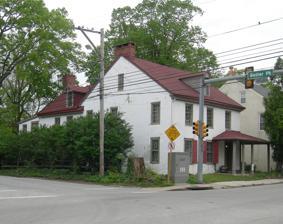
Building: Hovenden House, Barn and Abolition Hall
Country: United States of America
Year built: 1795
Historic complex in Pennsylvania, United States United States historic place Hovenden House, Barn and Abolition Hall U.S. National Register of Historic Places Pennsylvania state historical marker Maulsby-Corson-Hovenden House, built c. 1795. Show map of Pennsylvania Show map of the United States Location 1 E. Germantown Pike, Plymouth Meeting , Whitemarsh Township, Pennsylvania Coordinates 40°6′10″N 75°16′41″W / 40.10278°N 75.27806°W / 40.10278; -75.27806 Area 9 acres (3.6 ha) Built c. 1795, 1856 Built by Samuel Maulsby (house & barn) George Corson (Abolition Hall) Architectural style Federal NRHP reference No. 71000713 Significant dates Added to NRHP February 18, 1971 Designated PHMC November 18, 2000 The Hovenden House, Barn and Abolition Hall is a group of historic buildings which are located in Plymouth Meeting , Whitemarsh Township , Montgomery County, Pennsylvania . In the decades prior to the American Civil War , this property served as an important station on the Underground Railroad . Abolition Hall was built to be a meeting place for abolitionists , and later was the studio of artist Thomas Hovenden . The house is located at the northeast corner of Germantown and Butler Pikes, diagonally opposite the Plymouth Friends Meetinghouse . Northeast of the house is the stone barn, and attached to the barn's northeast corner is the two-story carriage house known as Abolition Hall. The three buildings are part of a 10.45-acre farm, and are contributing properties in the Plymouth Meeting Historic District . The property was threatened by a 2016 proposal to reroute Butler Pike between the Hovenden House and its barn. Preservation Pennsylvania added the property to its 2017 Pennsylvania At Risk list. However, in 2021, it was announced that the township and the Whitemarsh Art Center would buy the property for $3.95 million preserving it for use by the center. History The settlement at Plymouth Meeting was founded by a group of Devonshire Quakers who arrived in Pennsylvania in 1686. The Maulsby family, who later attained prominence, arrived in Pennsylvania in 1698, and came to Whitemarsh Township in 1705. Maulsby 1767 deed and groundplan Maulsby Barn (built c.1795) Plymouth Meeting General Store and Post Office (built c.1826–27) Merchant Maulsby Jr. (1737–1772) was a millwright , who married Hannah Davis (1743–1807) in 1766. On June 20, 1767, he purchased a 100-acre farm with frontage on the "Whitemarsh great road" (Germantown Pike) and the "Plymouth line" (Butler Pike), for £651. The purchase did not include the 8.25-acre plot at the northeast corner of Germantown and Butler Pikes, which the 1767 deed described as "Elizabeth and Catherine Ellis's Land". He and his wife built a two-story stone house on the property. They had two children – Samuel (1768–1838) and Elizabeth (married John Freese). In 1769, Merchant Jr. was taxed £10 on 100 acres, one horse and one cow. He died in February 1772 at age 34. During the early morning of May 20, 1778, ten-year-old Samuel Maulsby watched as British troops marched down Butler Pike to the meetinghouse, part of their unsuccessful attempt to surround the Marquis de Lafayette and 2,100 Continental troops at the Battle of Barren Hill . Maulsby's recollections were recorded by John Fanning Watson in his Annals of Philadelphia (1830), including his description of Redcoats looting his widowed mother's house. Widow Hannah Davis Maulsby married David Marple in 1781, and was soon widowed again. She married Richard Corson in 1784, with whom she had two children, Richard and Hannah. The Corsons occupied her two-story stone house for a time, but settled in Bucks County, Pennsylvania . Samuel Dean farmed the Maulsby property in 1781; Enoch Marple farmed it in 1783; and seventeen-year-old Samuel Maulsby and his former schoolmate Joseph Corson, a nephew of Richard Corson, farmed it in 1785. Joseph Corson married Hannah Dickinson in 1786, and the young couple rented the two-story stone house until 1789. Like Samuel Maulsby, they became abolitionists, and decades later one of their sons would marry one of his daughters. On 3 February 1794, Samuel Maulsby purchased the 8.25-acre plot at the northeast corner of Germantown and Butler Pikes, for £137. The sellers were John Fontiles and his wife Elizabeth, who had bought the corner plot from Joseph and Mary Potts on February 2, 1789. The 1794 deed mentioned "a messuage" (house) on the property, but did not describe it. Maulsby later purchased adjacent plots at the north end of the farm, which expanded it to 128 acres (51.8 hectares) and extended it to Flourtown Road. Samuel Maulsby was the owner of a large and fertile farm at Plymouth Meeting... It included the whole north east corner of the two roads, the Germantown turnpike, its south boundary, and the Plymouth and Broad Axe turnpike, along which it extended for half a mile, its western boundary. [I]n addition to the farming operations the burning of lime was extensively carried on by him. Sometime around 1795, he built a three-story, fourteen-room, Federal -style dwelling on the corner, diagonally opposite the meetinghouse. An earlier stone house seems to have been incorporated into his new house. Maulsby built the stone barn, perhaps around the same time, and is presumed to have built the carriage shed. In 1799, he married Susanna Thomas (1780–1818), and they had seven children. Maulsby built or altered the Cater Corner House ( c. 1802), at the southeast corner of Butler Pike and Flourtown Road, possibly as housing for Thomas Davis, a free-Black limeburner recorded as living on his property. At 3-5 Germantown Pike, just east of his house, Maulsby built the Plymouth Meeting General Store and Post Office ( c. 1826–27). His son Jonathan (1801–1845) ran the store and served as Plymouth Meeting's first postmaster. In 1832, Maulsby's daughter Martha (1807–1870) married George Corson (1803–1860), a son of Joseph and Hannah Corson, and a former clerk in the general store. Samuel Maulsby died on July 12, 1838, and was interred beside his wife in the meetinghouse's burial ground. George and Martha Maulsby Corson purchased the farm from his estate on April 6, 1839. George and his brothers purchased the Maulsby limestone quarries, and founded what became G. & W. H. Corson Company – Lime Merchants. Abolitionism The Fugitive Slave Act of 1793 made it a federal crime to give assistance to anyone escaping enslavement. The earliest and only abolitionists in Plymouth and Whitemarsh townships were Samuel Maulsby, Joseph Corson and [his son] Alan W. Corson. Away back before 1820 they had been stirred by the scathing denunciations of slavery, and the horrors of the slave trade, made by Granville Sharp , William Wilberforce and Thomas Fouell Buxton , before the Parliament of Great Britain, to an intense hatred of slavery and the slave trade, and the abominations of slavery in our own country. Maulsby and the Corsons co-founded the Plymouth Meeting Anti-Slavery Society in 1831, which initially had seven members and met at the Plymouth Friends Meeting House. They also co-founded the Montgomery County Anti-Slavery Society in 1837, which initially had about twenty members and met at various locations in Norristown . Frederick Douglass , a formerly enslaved man and abolitionist, was the keynote speaker at an August 1847 anti-slavery convention held at the First Baptist Church of Norristown. His lecture was disrupted by roughly sixty people standing outside, pelting the church's windows with rocks. A plot to abduct and lynch Douglass was thwarted. External videos History at the Crossroads, The Activists and Artists of Abolition Hall , 11:20 Both George Corson's and Martha Maulsby's parents had sheltered people escaping slavery. But it was the couple's close friendship with Benjamin Lundy – publisher of the Pennsylvania Anti-Slavery Society 's weekly newspaper, The National Enquirer (1836–1838) – that inspired them to fully engage in the cause. They turned their property into a major station on the Underground Railroad, providing food and shelter to hundreds of escaped slaves. Daniel Ross, a free Black man in Norristown, Pennsylvania , often acted as "conductor", leading the fugitives by night to the next station –— north to the house of William Foulke at Penllyn, Pennsylvania ; or northeast to abolitionists living around the Quaker meetinghouses in Upper Dublin and Horsham, Pennsylvania . The Underground Railroad route continued through Bucks County , New Jersey and New York, and to eventual freedom in Canada. In at least one instance, Corson hid people under a wagonload of hay and drove them to the next station. The greater burden of the work [of sheltering runaways] was borne by George and his wife, Martha Maulsby Corson. Their residence in the old Maulsby home, right in front of the Friends' Plymouth Meeting-House, was so prominent a place, known by everybody for miles around, made it easy for slaves to find the place, when sent by those from a distance to "George Corson's at Plymouth Meeting." He it was who forwarded fugitives to Mahlon Linton, at Newtown, or to William H. Johnson, at Buckingham, or to Richard Moore , at Quakertown, Bucks county, time after time, during the whole period of the great struggle from 1830 to 1850. The Fugitive Slave Act of 1850 increased the penalties for giving assistance to anyone escaping enslavement to six months in prison and a $1,000 fine. It allowed slavecatchers to pursue a fugitive across state lines into every U.S. state and territory. Corson was involved in hiding Jane Johnson , whose escape exposed a loophole in the federal law. George Corson, who knew no fear when in the right. — The Abolitionists of Montgomery County (1900) Jane Johnson William Still On the morning of July 18, 1855, Jane Johnson ( c. 1822–1872) and her two young sons, Daniel and Isaiah, arrived in Philadelphia by train with North Carolina slaveholder John H. Wheeler , and his wife and three children. Wheeler was U.S. Ambassador to Nicaragua , and they were en route from Washington, D.C., to New York City, from which they would board a ship to return to Central America . At Philadelphia, they had to switch to a ferry to cross the Delaware River . Wheeler locked Johnson and her sons in a hotel room while he and his family took the afternoon to tour the city. Pennsylvania had begun an abolition of slavery in 1780 , completed in 1847, and did not recognize the property rights of any slaveholder. Johnson sought help from a hotel porter in escaping to freedom. The porter contacted abolitionist William Still , whose parents had been enslaved, and Still and lawyer Passmore Williamson rushed to the docks as the 5:00 pm ferry was about to depart for Camden, New Jersey . They found Johnson and her sons with Wheeler on the ferry's upper deck. Williamson approached her and explained that Pennsylvania law guaranteed her freedom, if she chose it: "You are entitled to your freedom according to the laws of Pennsylvania, having been brought into the State by your owner. If you prefer freedom to slavery, as we suppose everybody does, you have the chance to accept it now. Act calmly—don't be frightened by your master—you are as much entitled to your freedom as we are, or as he is—be determined and you need have no fears but that you will be protected by the law. Judges have time and again decided cases in this city and State similar to yours in favor of freedom! Of course, if you want to remain a slave with your master, we cannot force you to leave; we only want to make you sensible of your rights. Remember, if you lose this chance you may never get such another ... " During the few moments in which the above remarks were made, the slaveholder frequently interrupted—said she understood all about the laws making her free, and her right to leave if she wanted to; but contended that she did not want to leave— ... [B]ut the woman's desire to be free was altogether too strong to allow her to make a single acknowledgment favorable to his wishes in the matter. On the contrary, she repeatedly said, distinctly and firmly, " I am not free, but I want my freedom— ALWAYS wanted to be free!! but he holds me. " The [ferry's] last bell tolled! The last moment for further delay passed! The arm of the woman being slightly touched, accompanied with the word, "Come!" she instantly arose. Instantly on their starting, the slave-holder rushed at the woman and her children, to prevent their leaving; and, if I am not mistaken, he simultaneously took hold of the woman and Mr. Williamson, which resistance on his part caused Mr. W. to take hold of him and set him aside quickly. The passengers were looking on all around, but none interfered in behalf of the slaveholder except one man, whom I took to be another slaveholder. He said harshly, "Let them alone; they are his property !" The woman and children were assisted, but not forced to leave. Nor were there any violence or threatenings as I saw or heard. As Still led Johnson and her sons away, five Black dockhands prevented Wheeler from stopping them. Williamson remained to explain to authorities that this had been a lawful act, not a kidnapping. Williamson, the only white man involved, was arrested and charged with violating the Fugitive Slave Act. Federal Judge John Kintzing Kane presided over his trial, and refused to believe that Williamson did not know where Johnson was being hidden. Kane found him in contempt of court , and jailed him for more than three months, which attracted national attention. Williamson's successful defense was that Wheeler had brought Johnson into Pennsylvania, a free state, therefore she was not a fugitive across state lines , and state law rather than federal law applied. Still and the five dockhands were charged with forcible abduction , rioting , disorderly conduct , and assault . On August 29, 1855, Johnson appeared as a surprise witness at their trial, and testified that she had voluntarily walked away from Wheeler. The most serious charges against the men were dismissed, although the two who had restrained Wheeler were convicted of assault and spent a week in jail. Johnson was escorted out of the courthouse by Lucretia Mott , Rev. James Miller McKim and George Corson. She was hidden at Corson's house in Plymouth Meeting to prevent pro-slavery activists from abducting her and returning her to slavery. At the end of her stay, Corson's thirteen-year-old son, Ellwood, drove Johnson in a carriage by night to Mahlon Linton's house in Newtown, Pennsylvania . From there she was smuggled to Boston, Massachusetts , and reunited with her sons. Abolition Hall Abolition Hall (built 1856), left, and Maulsby Barn, right, c.1906 The Jane Johnson affair caused a national controversy—largely cheered in the North, viciously condemned in the South. The Plymouth Friends Meeting had permitted the anti-slavery society to use its meeting house for more than two decades, but, following the suspicious burning of a church that had hosted abolitionist speakers, in 1856 permission was denied for the first time. George Corson's reaction was to build a lecture hall above his carriage shed to provide a space for abolitionist meetings. He determined to build a hall, over which he could have control. He made quite a large one and furnished it well with seats, warmed and lighted at his own expense. And now we can see how convenient it was for the lecturers to make his house their temporary home. As time wore on more and more neighbors and friends were attracted to the meetings to hear the eloquent and earnest men and women who pictured the atrocities of slavery. Abolition Hall could hold up to 200 people, and provided a meeting hall for the Plymouth Meeting Anti-Slavery Society and for lectures by prominent abolitionists , including Frederick Douglass, Harriet Beecher Stowe , William Lloyd Garrison and Lucretia Mott. Corson died in November 1860. William Still eulogized Corson in his 1872 history of the Underground Railroad: There were perhaps few more devoted men than George Corson to the interests of the oppressed everywhere. The slave, fleeing from his master, ever found a home with him, and felt while there that no slave-hunter would get him away until every means of protection should fail. He was ever ready to send his horse and carriage to convey them on the road to Canada, or elsewhere toward freedom. His home was always open to entertain the anti-slavery advocates, and being warmly supported in the cause by his excellent wife, everything which they could do to make their guests comfortable was done. It is to be regretted that he died before the emancipation of the slaves, which he had so long labored for, arrived. Artist's studio The Last Moments of John Brown (1882–1884) by Thomas Hovenden, Metropolitan Museum of Art The Corsons' daughter, Helen (1846–1935), trained as an artist at the Philadelphia School of Design for Women and the Pennsylvania Academy of the Fine Arts . She then studied in Paris, and exhibited at the Paris Salon , 1876, 1879 and 1880. She met Irish-born painter Thomas Hovenden (1840–1895) in France; they were married at the Plymouth Friends Meeting House on June 9, 1881. They moved into her late parents' house, and raised two children, Thomas Jr. and Martha. Hovenden succeeded Thomas Eakins as professor of painting at the Pennsylvania Academy of the Fine Arts in 1886. He specialized in genre scenes of rural life, using his neighbors, often African Americans, as models. He converted Abolition Hall into a studio , and the moral causes that had been championed there inspired some of his works. His most famous painting – The Last Moments of John Brown (1882–1884), Metropolitan Museum of Art – depicts the radical abolitionist John Brown kissing a baby as he is led to the gallows . Hovenden was elected a member of the National Academy of Design in 1881, and an academician in 1882. "Thomas Hovenden lost his life on an unguarded grade crossing of the Pennsylvania Railroad near his home, August 14, 1895, in an attempt to save the life of a little girl who was crossing in front of an approaching engine. Both were killed." The accident occurred about three miles from his house, near the south end of what is now Chemical Road. Helen Corson Hovenden's advocacy pressured the Pennsylvania Railroad into elevating the tracks of its high-speed Trenton Cutoff , separating them from the grade level tracks of trolleys. Rev. William Henry Furness gave the eulogy at Thomas Hovenden's funeral, and Eakins and sculptor Samuel Murray were among the pall bearers. Helen Corson Hovenden was noted for her portraits of children and pets. The couple's daughter, Martha Maulsby Hovenden (1884–1941), a sculptor who trained at PAFA under Charles Grafly and at the Art Students League of New York under Hermon Atkins MacNeil , later used Abolition Hall as her studio. Examples of her work can be seen at the Washington Memorial Chapel in Valley Forge . Following the death of Alice Louisa Edwards Emerson, mother of artist Edith Emerson (who also was the life partner of Violet Oakley), she was commissioned by an Emerson family member to sculpt a headstone, which remains standing at a church cemetery near New Hope, Pennsylvania. In 1939, she designed a bookplate, which is still in use by the Friends of the William Jeanes Memorial Library. In October 2016, the Friends of the Library donated the original etched copper printing plate to the Woodmere Art Museum in nearby Chestnut Hill . Nancy Corson (1920–2012), a great-granddaughter of George Corson and granddaughter of Dr. Ellwood M. Corson (the teenager who had assisted Jane Johnson in 1855), made the Maulsby stone barn her residence from 1946 until her death in 2012. Plymouth Meeting Historic District Main article: Plymouth Meeting Historic District The village of Plymouth Meeting was designated a Pennsylvania historic district in 1961, by a joint resolution of Plymouth and Whitemarsh Townships. The district encompassed 66 historic structures. In 1971, the village of Plymouth Meeting became Pennsylvania's first National Register District. At the time, the Maulsby/Corson/Hovenden homestead was threatened by a plan to split Butler Pike into two one-way highways that would straddle the buildings on the property. The northbound bypass would have run alongside the east wall of the barn, and required the demolition of Abolition Hall. Nancy Corson authored a separate NRHP nomination specifically for the Hovenden House, Barn and Abolition Hall as a unit, which was also approved in 1971. Plans for the bypass were abandoned. Historical marker Nancy Corson and Charles L. Blockson, an authority on the history of the Underground Railroad, co-wrote the nomination for a Pennsylvania state historical marker to commemorate Abolition Hall. The marker was approved, and dedicated at 4006 Butler Pike (in front of the barn) on November 18, 2000: Recent history An offer by Whitemarsh Township to purchase the eight acres of fields for open space was declined by its owners in 2014. The Township's 2014 offer did not include acquisition of the historic structures. Hovenden House and Plymouth Meeting General Store and Post Office, from South Butler Pike Proposed development In late 2015, K. Hovnanian Builders submitted a sketch plan to the township's planning/zoning office that proposed the construction of 48 townhouses on the eight acres of open space behind the buildings. The plan included the re-routing of Butler Pike between the Hovenden House and the Barn/Abolition Hall. This re-routing would require the demolition or relocation of the Plymouth Meeting General Store and Post Office (also listed on the National Register). Following vocal opposition, the Whitemarsh Township Board of Supervisors unanimously voted to deny the request for a zoning variance. In response, the developer requested a continuance of a scheduled April 25, 2016 zoning hearing. In late August 2016, K. Hovnanian Builders submitted a revised Zoning Plan to Whitemarsh Township, asserting that this plan met the requirements for shared parking and access (with an adjacent property). In early November 2016, the Zoning Officer issued his Preliminary Opinion, concurring with the developer's assertion that the current Zoning Plan met the requirements of the code. With the second publication of this opinion, a 30-day period begins during which any "aggrieved" party can file an appeal. Absent such appeal, the Zoning Officer's opinion becomes binding. (See Section 916.2--Preliminary Opinion of the Zoning Officer). On December 21, 2016, seven concerned Whitemarsh Township residents, represented by counsel, filed an appeal, challenging the Zoning Officer's Preliminary Opinion. On January 31, that appeal was heard before the Whitemarsh Township Zoning Hearing Board, but after three hours of testimony and questions, the hearing was continued to March 16, 2017. On February 15, the attorney for the appellants submitted a legal brief, further supporting the challenge to the Preliminary Opinion. Preservation Advocacy Friends of Abolition Hall Rally, January 29, 2017 In Spring 2016, the Preservation Alliance for Greater Philadelphia placed Abolition Hall/Barn and Hovenden House on its list of "Places to Save", a public registry that "focuses attention and energy towards special places at risk of being lost." In September 2016, the Pennsylvania Historical and Museum Commission issued a letter to Plymouth and Whitemarsh Townships clarifying and reiterating the significance of the Maulsby/Corson/Hovenden homestead. Noting the "inter-related complex of buildings", the letter goes on to state that their 1971 nomination to the National Register of Historic Places "reinforces the important role that these buildings played within the context of the village, as well as their individual historical and architectural significance." In February 2017, Preservation Pennsylvania (PPA) added the property to its 2017 Pennsylvania At Risk List . The organization also agreed to serve as the fiscal agent for Friends of Abolition Hall and raise funds to support the zoning challenge and protect the legacy of the homestead. The grassroots battle to save the legacy of the Corson homestead continues as the Friends of Abolition Hall challenges the developer's application for conditional use approval. The application is under consideration by the Whitemarsh Township Board of Supervisors, with a Public Hearing having opened on March 22, 2018. Thereafter, hearing was continued on six more occasions, with closing arguments scheduled for September 13, 2018. The Friends group was granted standing in this matter, as was a small number of nearby neighbors. The objections to the proposed townhouse plan are based upon the assertion that it fails to meet the requirements of the Zoning Code, which is a prerequisite to conditional use approval. In July 2020, the developer withdrew its subdivision and development plan for the property (and an adjacent parcel, consisting of just over two acres). The Corson heirs thereafter entered into an agreement of sale with a private investor, but he subsequently withdrew his offer. In November 2022, after months of negotiations, Whitemarsh Township and the Whitemarsh Art Center jointly purchased the historic Corson Homestead (10.45 acres, including buildings). The purchase was made possible by a combination of private and public funds--$1.95 million in Whitemarsh Township Open Space funds and a $2 million gift from the Karabots Family/Foundation. Both the Township and the Art center promised to engage the public in planning for the preservation and reuse of the property. As of June 2023, no such efforts have been announced. The land is accessible to the public, however the buildings remain closed. The Art Center will relocate from another Township-owned building into the Hovenden House; the use of the Stone Barn and Abolition Hall remain unresolved. Media coverage Part of a series on Forced labour and slavery Contemporary Child Labour Child soldiers Conscription Debt Forced marriage Bride buying Child marriage Wife selling Forced prostitution Human trafficking Involuntary servitude Peonage Penal labour Contemporary Africa 21st-century jihadism Sexual slavery Wage slavery Historical Antiquity Egypt Babylonia Greece Rome Medieval Europe Ancillae Black Sea slave trade Byzantine Empire Kholop Prague slave trade Serfs History In Russia Emancipation Thrall Genoese slave trade Venetian slave trade Balkan slave trade Muslim world Slavery in the Abbasid Caliphate Slavery in al-Andalus ‎ Baqt Contract of manumission Bukhara slave trade Crimean slave trade Khazar slave trade Khivan slave trade Ottoman Empire Avret Pazarları Barbary Coast slave trade pirates Sack of Baltimore Slave raid of Suðuroy Turkish Abductions Concubinage history Ma malakat aymanukum Avret Pazarları Harem Abbasid harem Ottoman Imperial Harem Safavid imperial harem Qajar harem Jarya / Cariye Odalisque Qiyan Umm al-walad Circassian slave trade Saqaliba Slavery in the Rashidun Caliphate Slavery in the Umayyad Caliphate Slavery in the Abbasid Caliphate Volga Bulgarian slave trade 21st century Atlantic slave trade Bristol Brazil Database Dutch Middle Passage Nantes New France Panyarring Spanish Empire Slave Coast Thirteen colonies Topics and practice Conscription Ghilman Mamluk Devshirme Blackbirding Coolie Corvée labour Field slaves in the United States Treatment House slaves Saqaliba Slave market Slave raiding Child soldiers White slavery Naval Galley slave Impressment Pirates Shanghaiing Slave ship By country or region Sub-Saharan Africa Contemporary Africa Trans-Saharan slave trade Red Sea slave trade Indian Ocean slave trade Zanzibar slave trade Angola Chad Comoros Ethiopia Mali Mauritania Niger Nigeria Seychelles Somalia Somali slave trade South Africa Sudan Zanzibar North and South America Pre-Columbian America Aztec Americas indigenous U.S. Natives United States Field slaves female Contemporary maps partus prison labour Slave codes Treatment interregional Human trafficking The Bahamas Canada Caribbean Barbados British Virgin Islands Trinidad Code Noir Latin America Brazil Lei Áurea Colombia Cuba Haiti revolt Restavek ( Encomienda ) Puerto Rico East, Southeast, and South Asia Human trafficking in Southeast Asia Bhutan Brunei China Booi Aha Laogai penal system India Debt bondage Chukri System Bawi system Indonesia Japan comfort women Korea Kwalliso Malaysia Maldives Slavery in the Mongol Empire Thailand Yankee princess Vietnam Australia and Oceania Australia Human trafficking Blackbirding Slave raiding in Easter Island Human trafficking in Papua New Guinea Blackbirding in Polynesia Europe and North Asia Sex trafficking in Europe United Kingdom Penal Labour Slavery Denmark Dutch Republic Germany in World War II Malta Norway Poland Portugal Romania Russia Spain Sweden North Africa and West Asia Afghanistan Algeria Bahrain Egypt Human trafficking in the Middle East Iran Iraq Jordan Kuwait Lebanon Libya Morocco Oman Palestine Saudi Arabia Syria Tunisia Qatar Yemen United Arab Emirates Religion Bible Christianity Catholicism Mormonism Islam Judaism Baháʼí Faith Opposition and resistance Abolitionism U.K. U.S. Brussels Anti-Slavery Conference 1889–90 Temporary Slavery Commission 1926 Slavery Convention Committee of Experts on Slavery Advisory Committee of Experts on Slavery Ad Hoc Committee on Slavery Supplementary Convention on the Abolition of Slavery Abolitionists Anglo-Egyptian Slave Trade Convention Anti-Slavery International Blockade of Africa U.K. U.S. Colonization Liberia Sierra Leone Compensated emancipation Freedman Manumission Freedom suit Slave Power Underground Railroad songs Slave rebellion Slave Trade Acts International law Third Servile War 13th Amendment to the United States Constitution Timeline of abolition of slavery and serfdom Abolition of slave trade in Persian gulf [ fa ] Related Common law Indentured servitude Forced labour Fugitive slaves laws convention Great Dismal Swamp maroons List of slaves owners last survivors of American slavery List of slavery-related memorials and museums Slave marriages in the United States Slave narrative films songs Slave name Slave catcher Slave patrol Slave Route Project breeding court cases Washington Jefferson J.Q. Adams Lincoln Emancipation Proclamation 40 acres Freedmen's Bureau Iron bit Emancipation Day v t e Television "Battle over Montco's ties to the Underground Railroad", NBC10 , Philadelphia, May 7, 2016. The current owner of the Plymouth Meeting Country Store and Post Office took the news crew into the building's cellar and showed them the tunnels that he says were used as part of the Underground Railroad. Newspapers "Plymouth Meeting Quakers hid slaves – It's a shrine of the Underground Railroad", The Philadelphia Inquirer , June 19, 1995. "Historical marker for a carriage shed called Abolition Hall", The Philadelphia Inquirer , December 10, 2000. "An underground story no more", The Philadelphia Inquirer , December 14, 2012. "Coexistence sought for Underground Railroad site and townhouses", The Philadelphia Inquirer , May 9, 2016. "Local advocacy group continues years long effort to preserve Abolition Hall", The Times Herald (Norristown, Pennsylvania), April 16, 2018. "Don't let developers degrade this historic Underground Railroad stop", The Philadelphia Inquirer , April 26, 2018. Op-Ed column by Sydelle Zove drawing attention to the fate of this precious Underground Railroad site. "Abolition Hall advocacy group seeks donations", The Chestnut Hill Local , September 7, 2018. "Pennsylvania’s antislavery history is under threat from suburban development", The Philadelphia Inquirer , October 26, 2018. Column by Inga Saffron , the Pulitzer-Prize-winning design critic for The Philadelphia Inquirer . Online "The Liberation of Jane Johnson", The Library Company of Philadelphia , 2003. "The intersection at Butler Pike and Germantown Pike could change as well as the entire landscape", Conshystuff , April 8, 2016. "Historic estate and Underground Railroad station under threat in Plymouth Meeting", Hidden City Philadelphia , April 20, 2016. "Places to Save", Preservation Alliance of Greater Philadelphia , Fall 2016. "2017 Pennsylvania At Risk Announced", Preservation Pennsylvania , February 2017 (PDF). "Hope and Despair Surround Philly's African-American Landmarks", Hidden City Philadelphia , February 28, 2020. Bookplate for the William Jeanes Memorial Library (1939) by Martha M. Hovenden See also Alan West Corson Homestead National Register of Historic Places listings in Montgomery County, Pennsylvania Notes